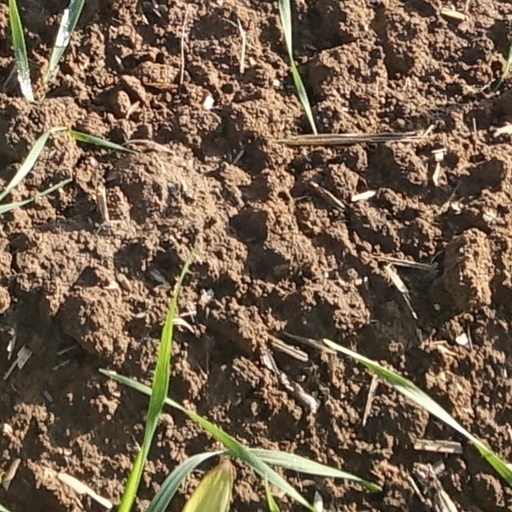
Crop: wheat